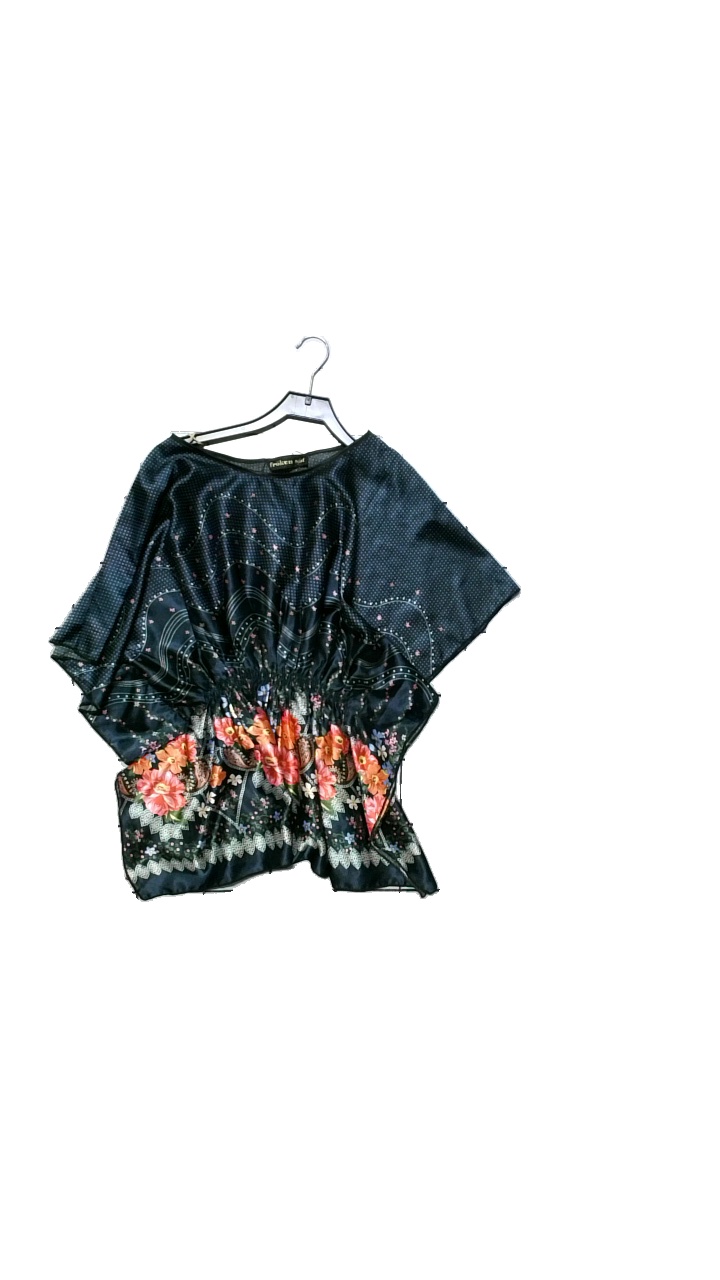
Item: Blouse (Ladies)
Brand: Fröken Söt
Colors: Black, Multicolor
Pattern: Floral print
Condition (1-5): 5
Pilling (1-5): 5
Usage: Reuse
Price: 50-100